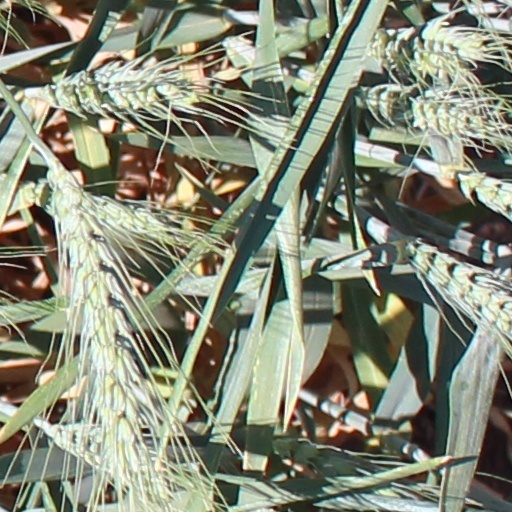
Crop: wheat